Leda (river)

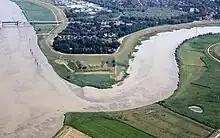
Mouth of the Leda on the Ems

In East Frisia the Sagter Ems, a headstream of the Leda, is also known as the Leda.